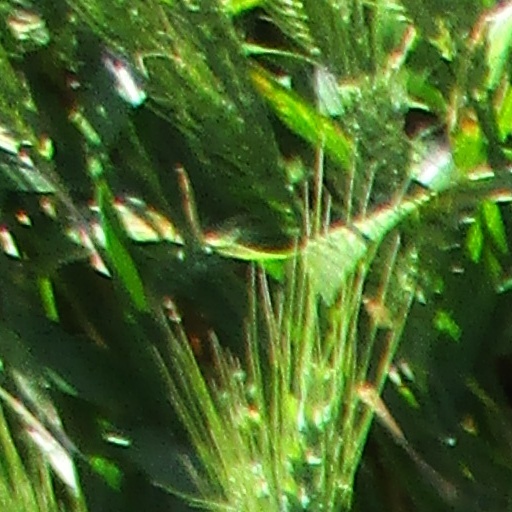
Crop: wheat